Carl Hasenpflug

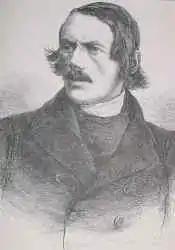

Carl Hasenpflug (1802–1858) was a German artist who specialized in landscape painting, primarily the rendering of architecture.